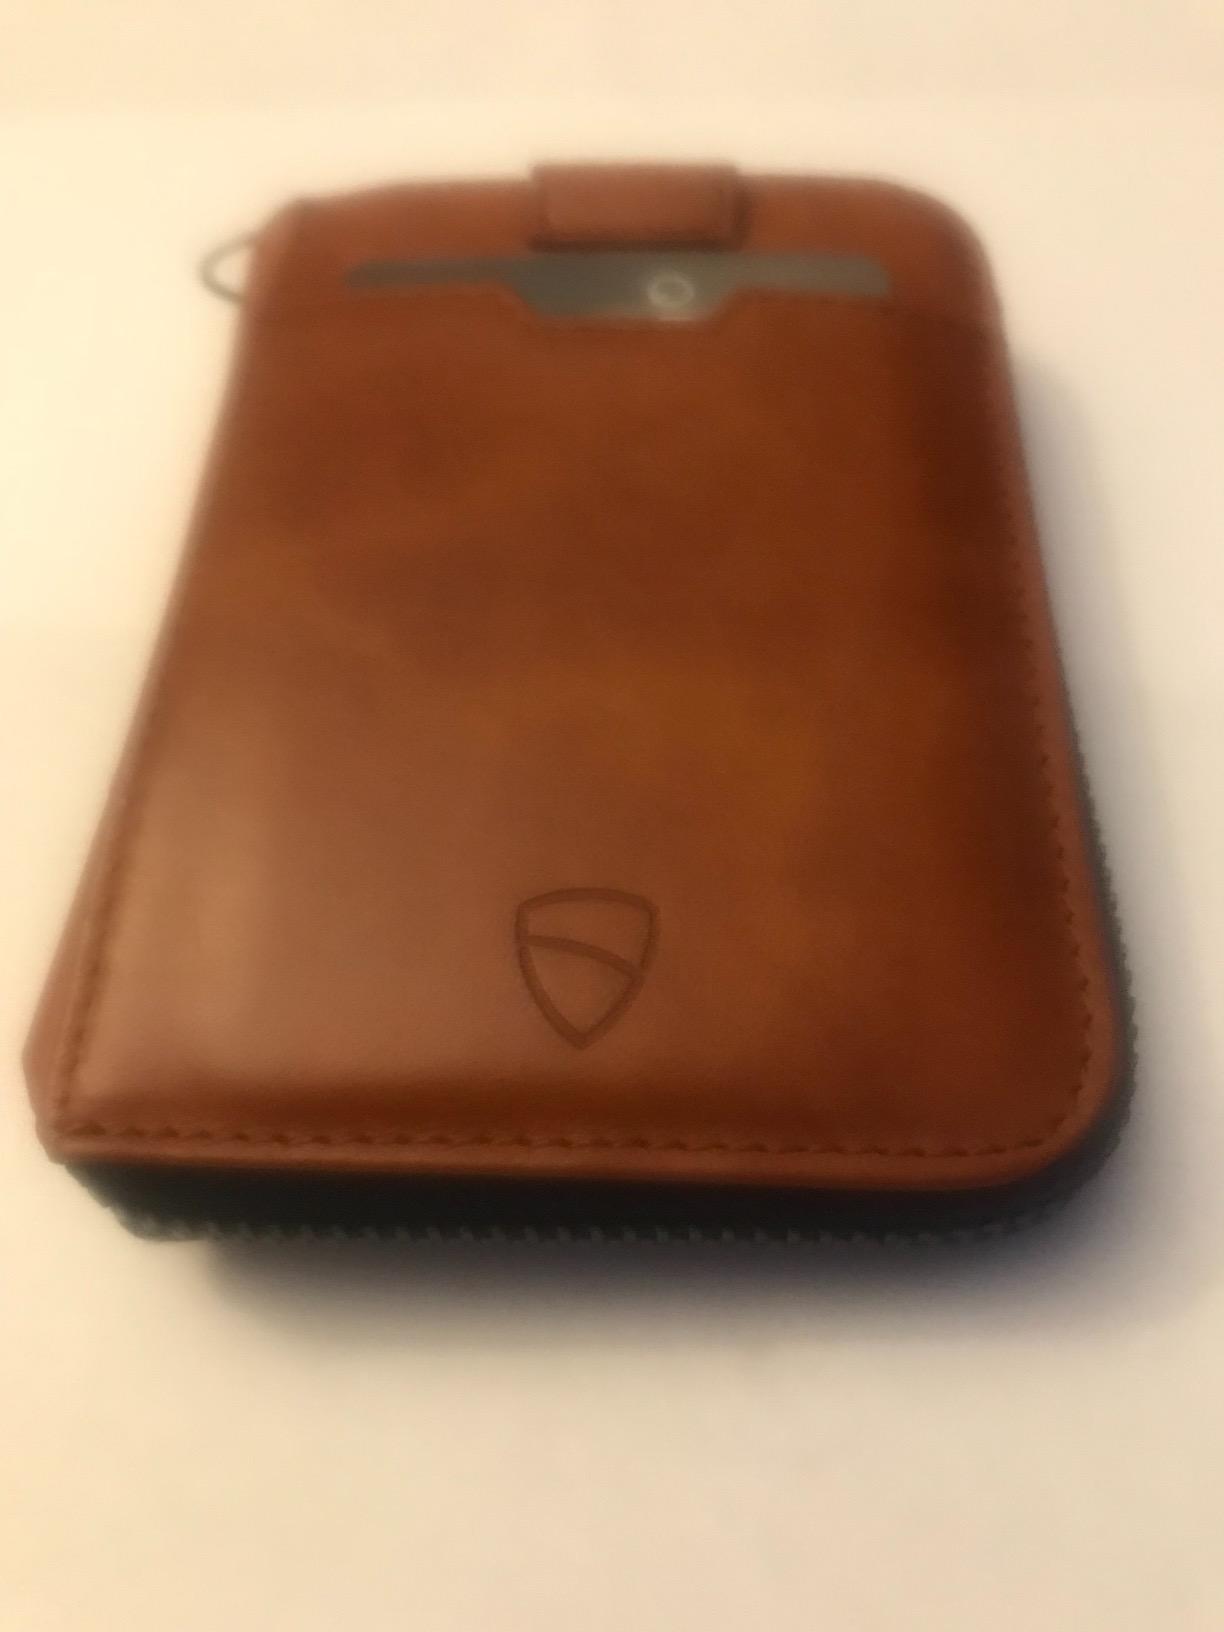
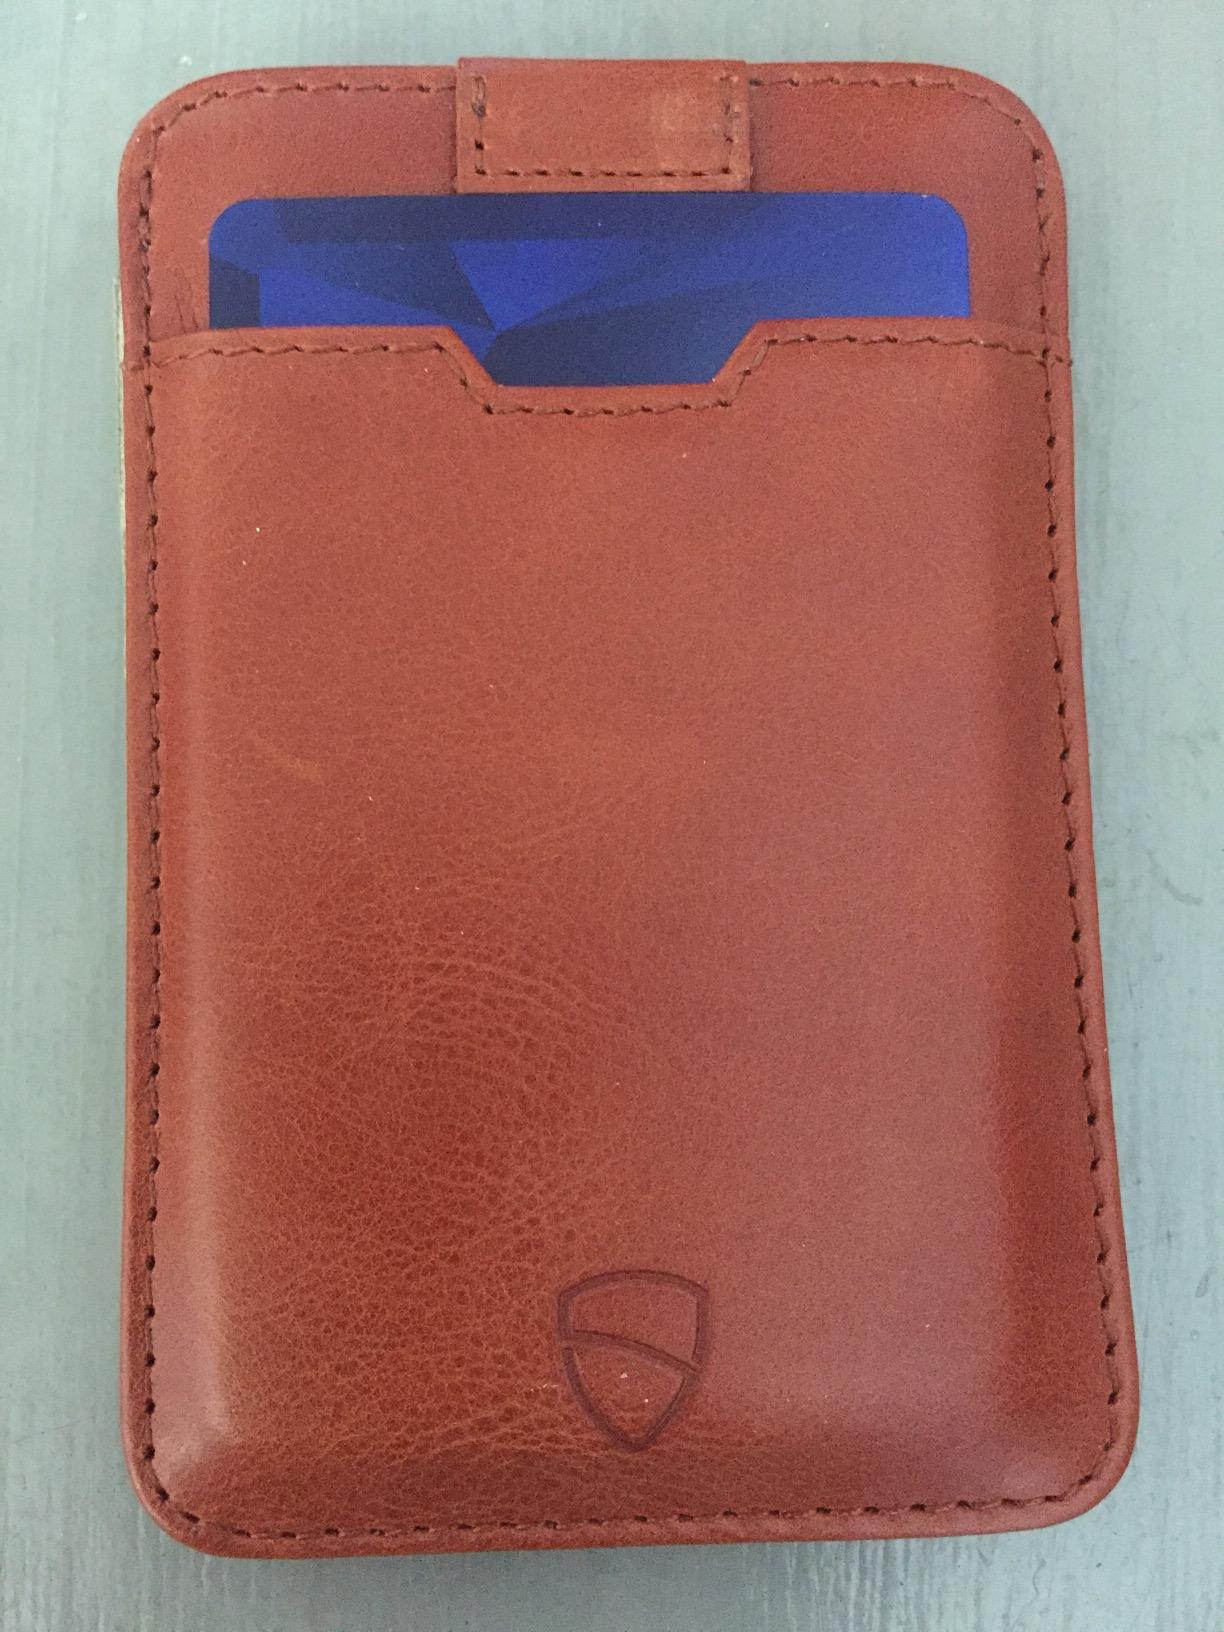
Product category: accessories_wallet
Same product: no